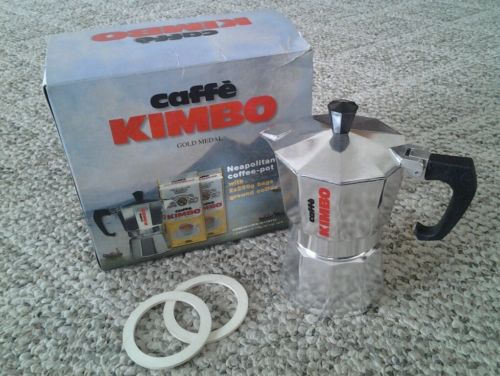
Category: coffee maker